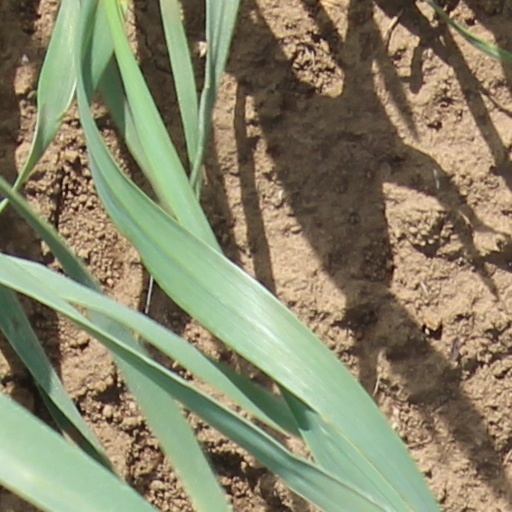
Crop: wheat